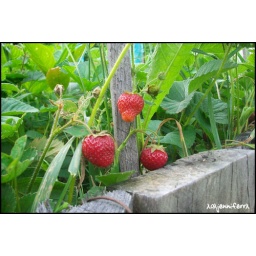
I have a little strawberry patch in my yard. It's such a hassle keeping the birds from eating them. &amp;gt;.&amp;lt;